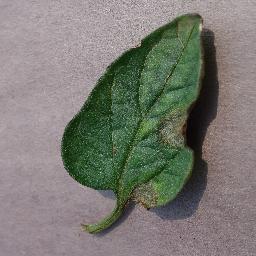
Label: Tomato___Late_blight